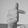
ASL letter: T